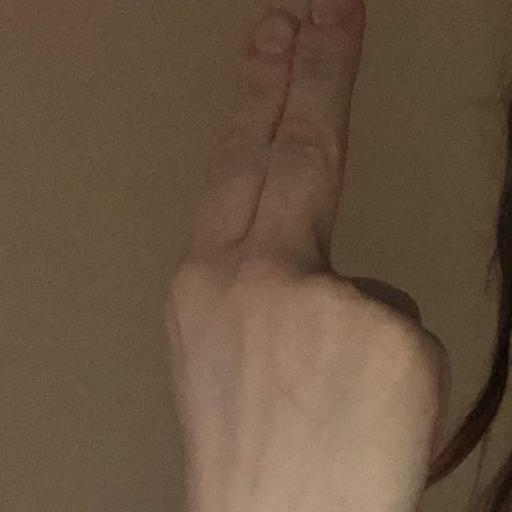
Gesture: two_up_inverted